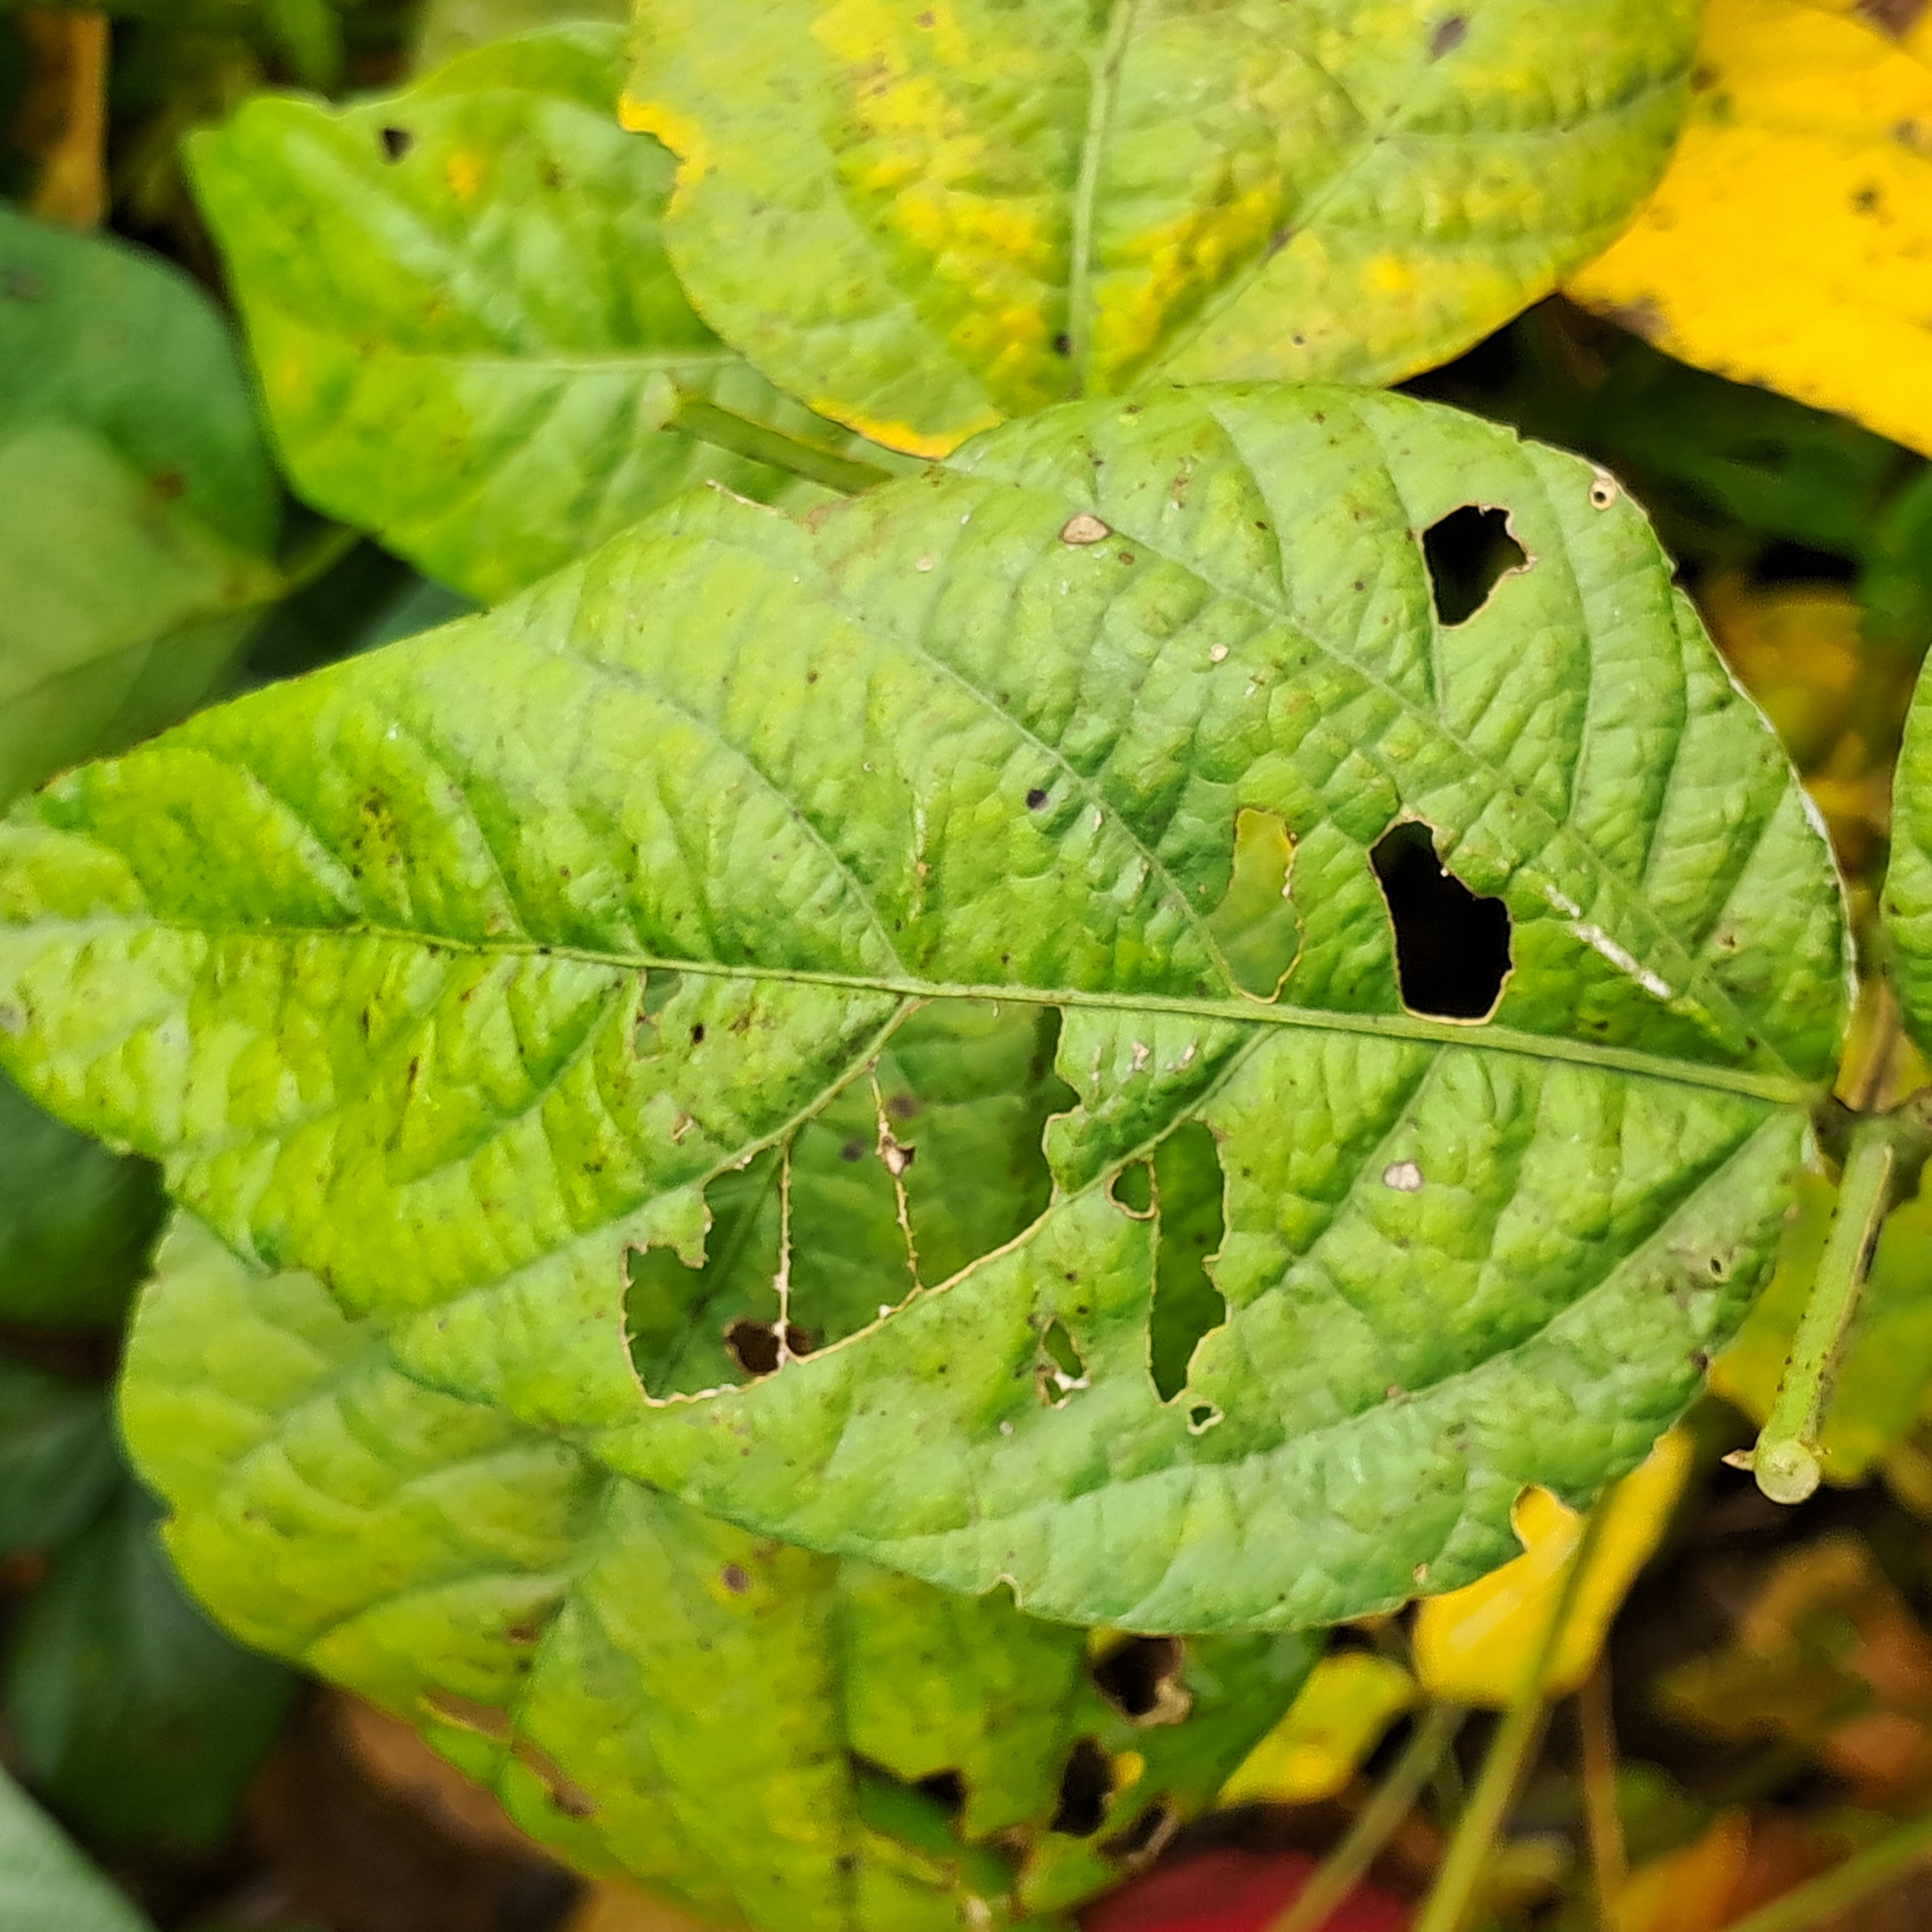
Label: Caterpillar_Semilooper_Pest